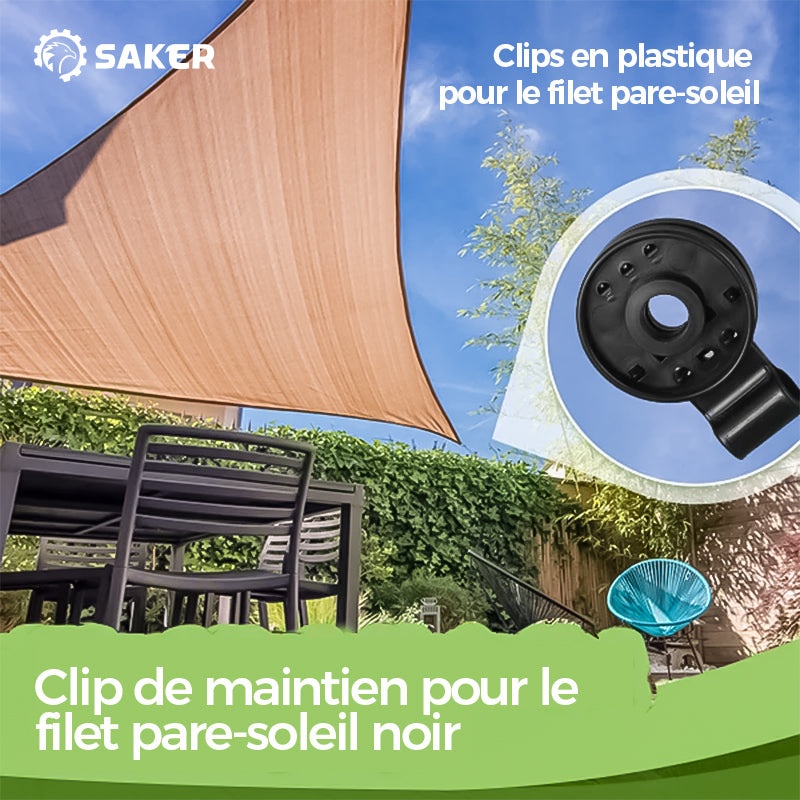
Clips plastiques pour toile d'ombrage
CARACTÉRISTIQUES Quantité suffisante: Ce paquet de clips en plastique pour toile de parasol Saker est livré avec 20/40 pièces de clips pour filet de parasol noir, ce qui représente une quantité généreuse qui fournit suffisamment de clips pour répondre à vos besoins quotidiens en matière de protection du jardin et des plantes. Vous disposez ainsi de suffisamment de clips pour fixer votre toile ou votre filet de protection solaire, sans avoir besoin d'acheter des clips supplémentaires séparément. Matériau fiable: Les clips en plastique pour toile de parasol Saker sont fabriqués en plastique de haute qualité, conçu pour durer longtemps. Ce matériau garantit que les clips ne se dégraderont pas rapidement et qu'ils seront capables de résister à des vents forts et à des conditions météorologiques difficiles. Ces clips maintiendront votre parasol solidement en place, l'empêchant d'être emporté par des vents violents, tout en offrant une protection efficace contre les rayons ultraviolets et les oiseaux. Facile à installer: L'installation des clips en plastique pour toile de parasol Saker est facile et ne demande qu'un minimum d'effort. Il suffit de fixer le clip dans la position souhaitée et d'appuyer fermement sur l'embout en plastique pour fixer le clip en place. Une fois le clip installé, vous pouvez facilement passer une corde dans le trou du clip pour fixer le parasol. Ce processus d'installation simple permet à tout le monde d'utiliser les clips sans aucune difficulté. Utilisations multiples: Les clips en plastique pour toile de parasol Saker sont polyvalents et conviennent à un grand nombre d'applications différentes. Elles peuvent être utilisées avec différents types de tissus à mailles, de filets pare-soleil et de filets d'isolation thermique, y compris les voiles pare-soleil, les filets anti-oiseaux, les filets de jardin et les filets agricoles. Ces clips offrent une protection efficace contre les dommages causés par le soleil et les oiseaux, tout en créant un environnement frais et sûr pour vous permettre de vous détendre dans votre jardin. Taille adaptée: Les clips noirs pour filet d'ombrage sont disponibles dans une taille unique qui s'adapte à la plupart des toiles d'ombrage à mailles. Elles sont petites, légères et pratiques à ranger, et ne prendront donc pas beaucoup de place dans votre espace de stockage. Avec ces clips, vous pouvez facilement résoudre le problème de l'installation de votre toile d'ombrage, sans avoir à vous soucier de la taille ou du poids du tissu. SPÉCIFICATIONS Matériau: Plastique Taille: 20 PCS Poids: 147g 40 PCS Poids: 294g EMBALLAGE INCLUS 20/40 pcs de Clips plastiques pour toile d'ombrage REMARQUES Veuillez permettre de légers écarts de mesure dus à la mesure manuelle. En raison des différents effets de moniteur et de lumière, la couleur réelle de l'article peut être légèrement différente de la couleur montrée sur les images.
Brand: ensoleillant
Category: Home & Garden > Lawn & Garden > Outdoor Living > Awning Accessories > Hanger Clips